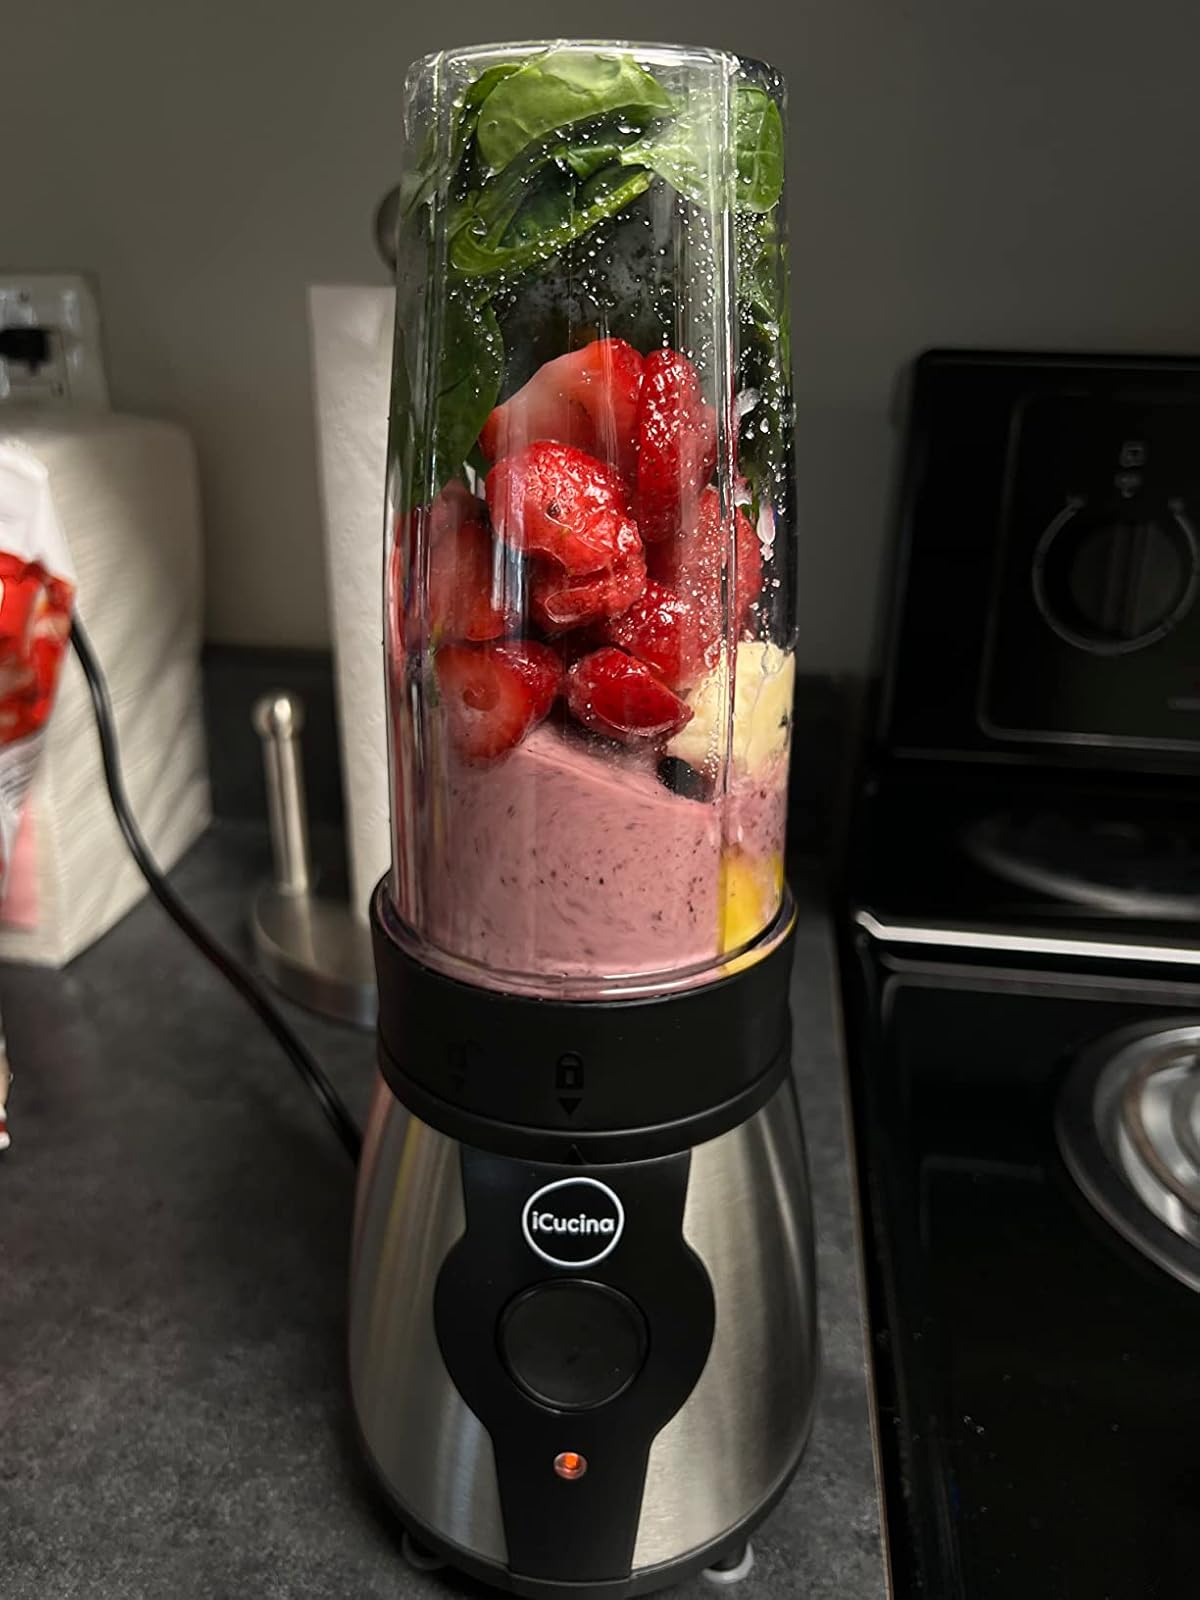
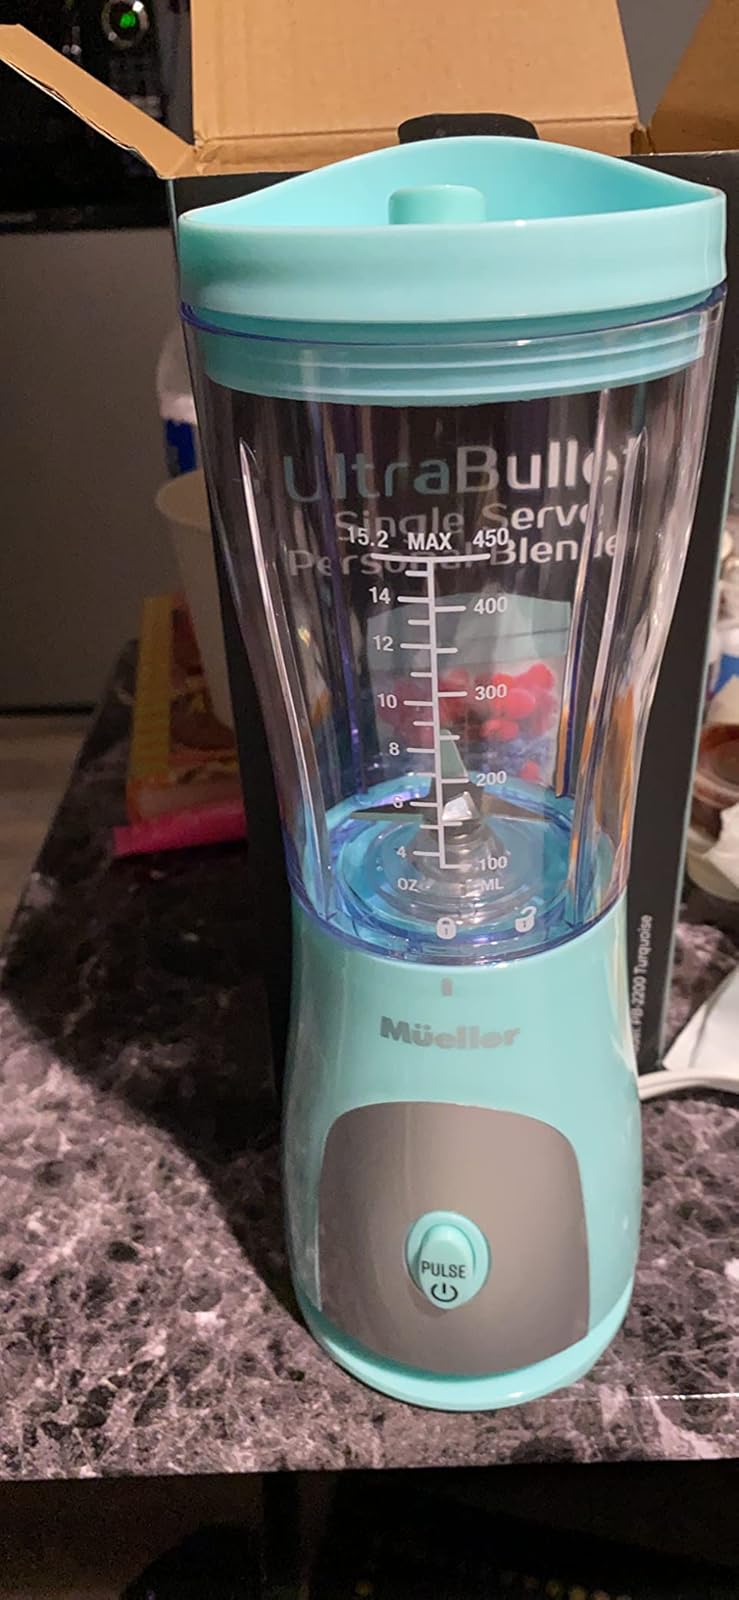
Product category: items_blender
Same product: no